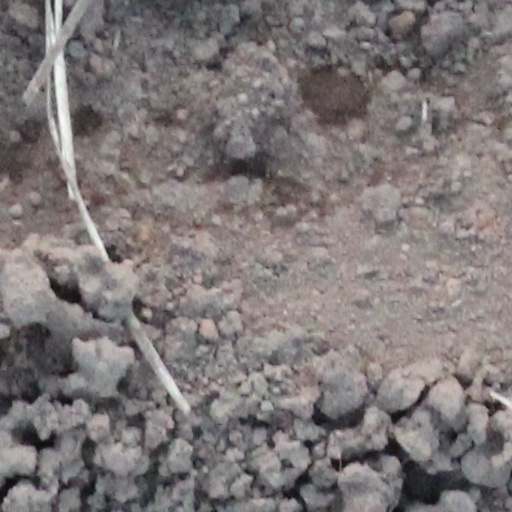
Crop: wheat